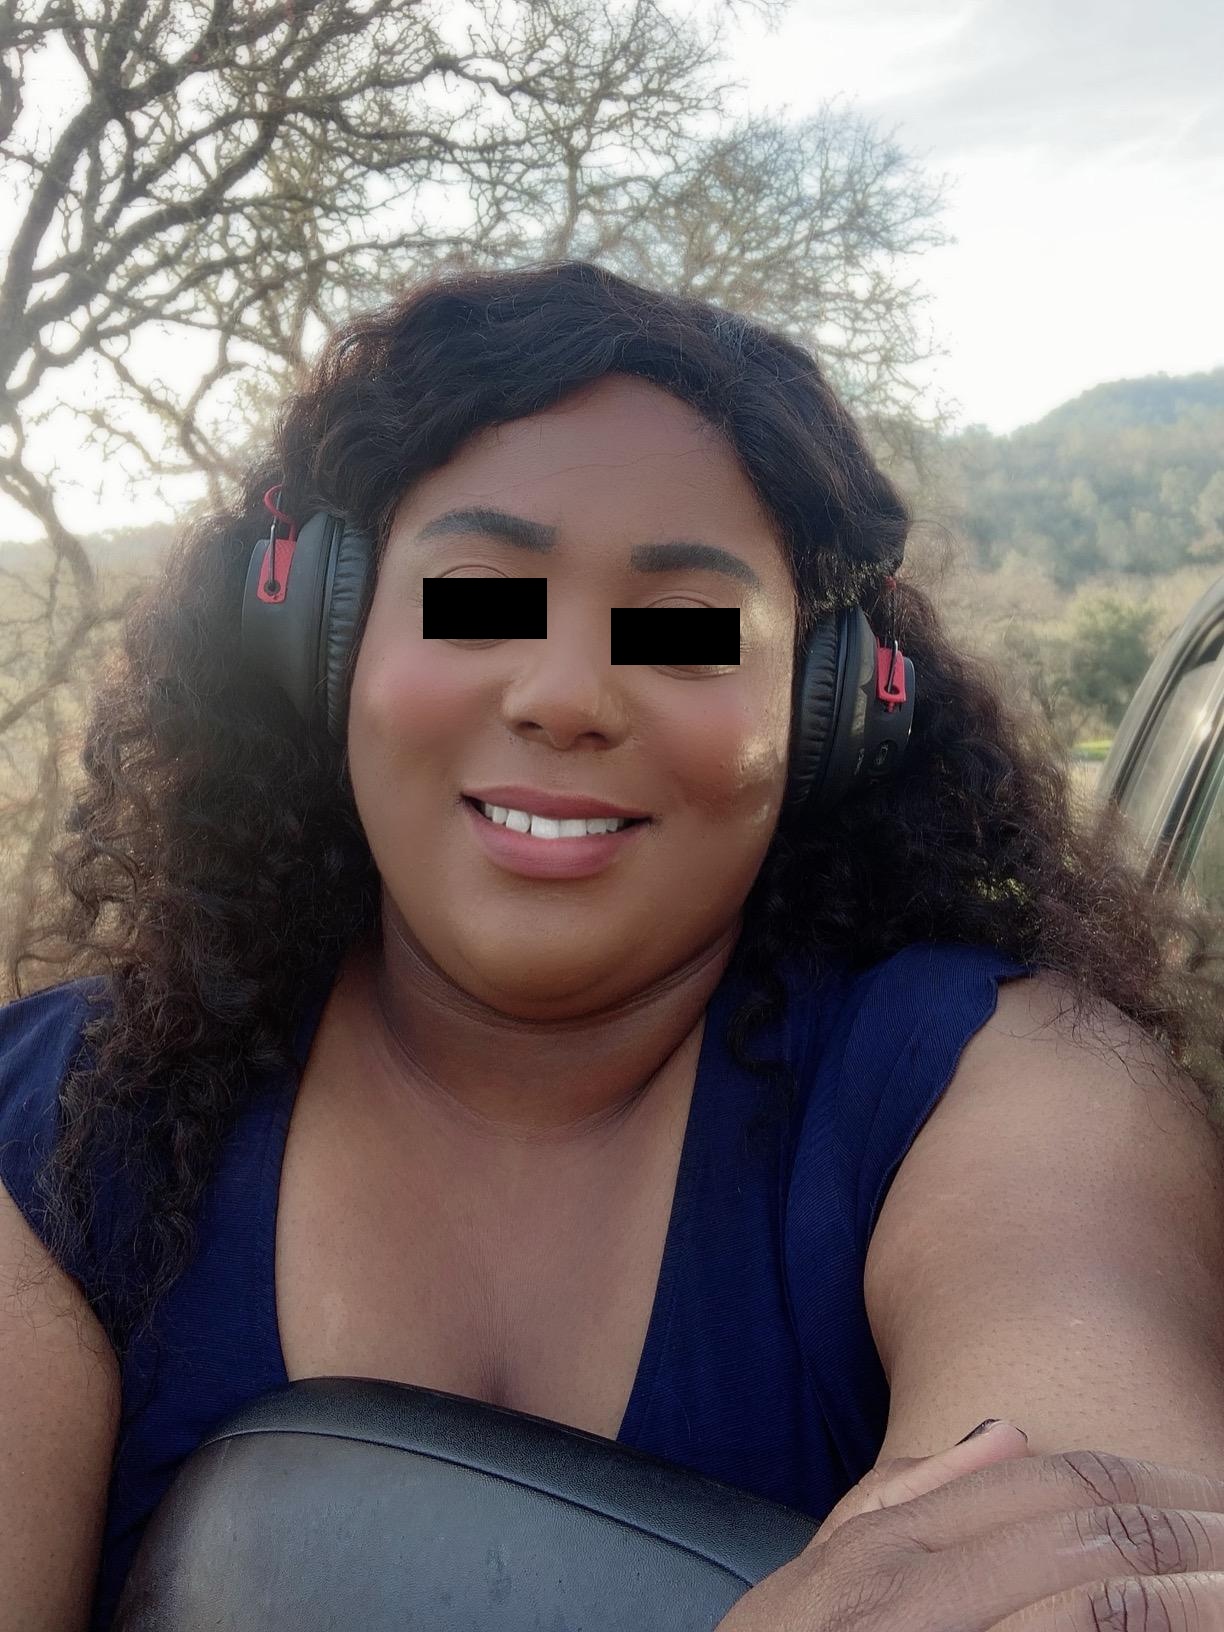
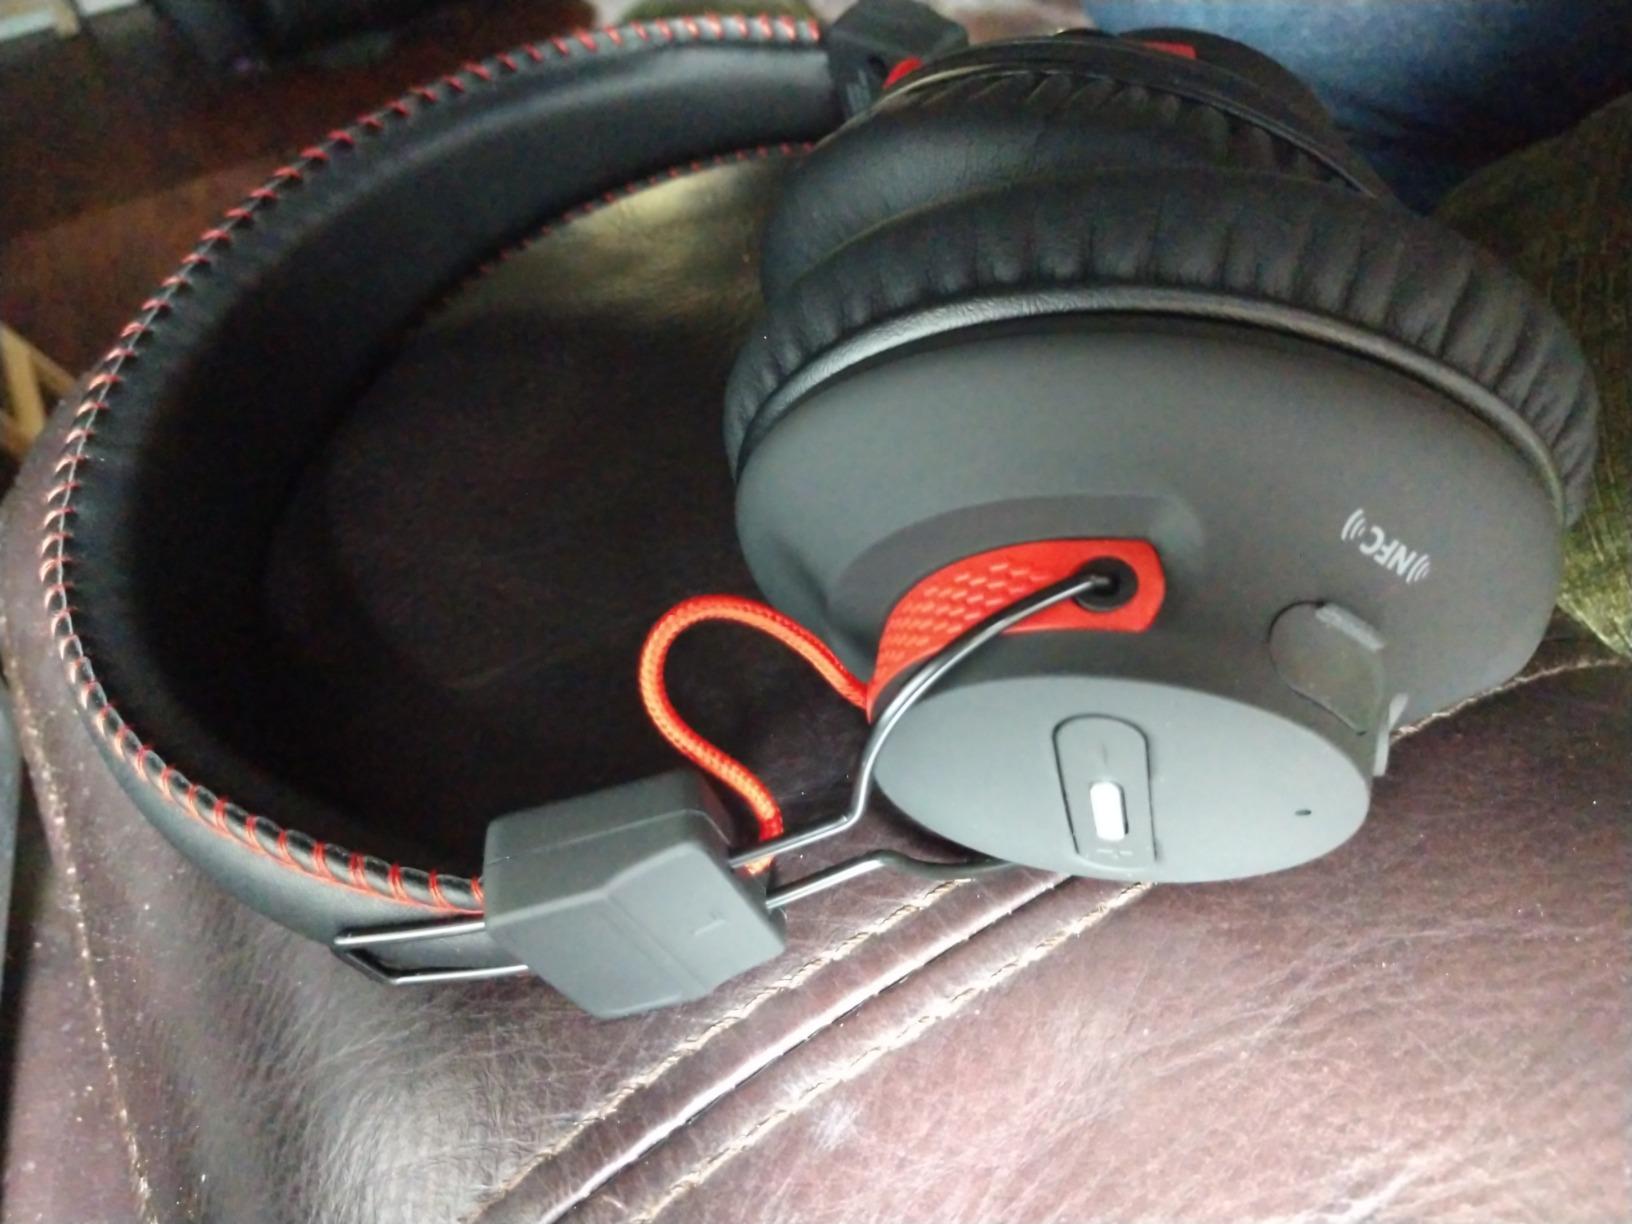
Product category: headphones
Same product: yes